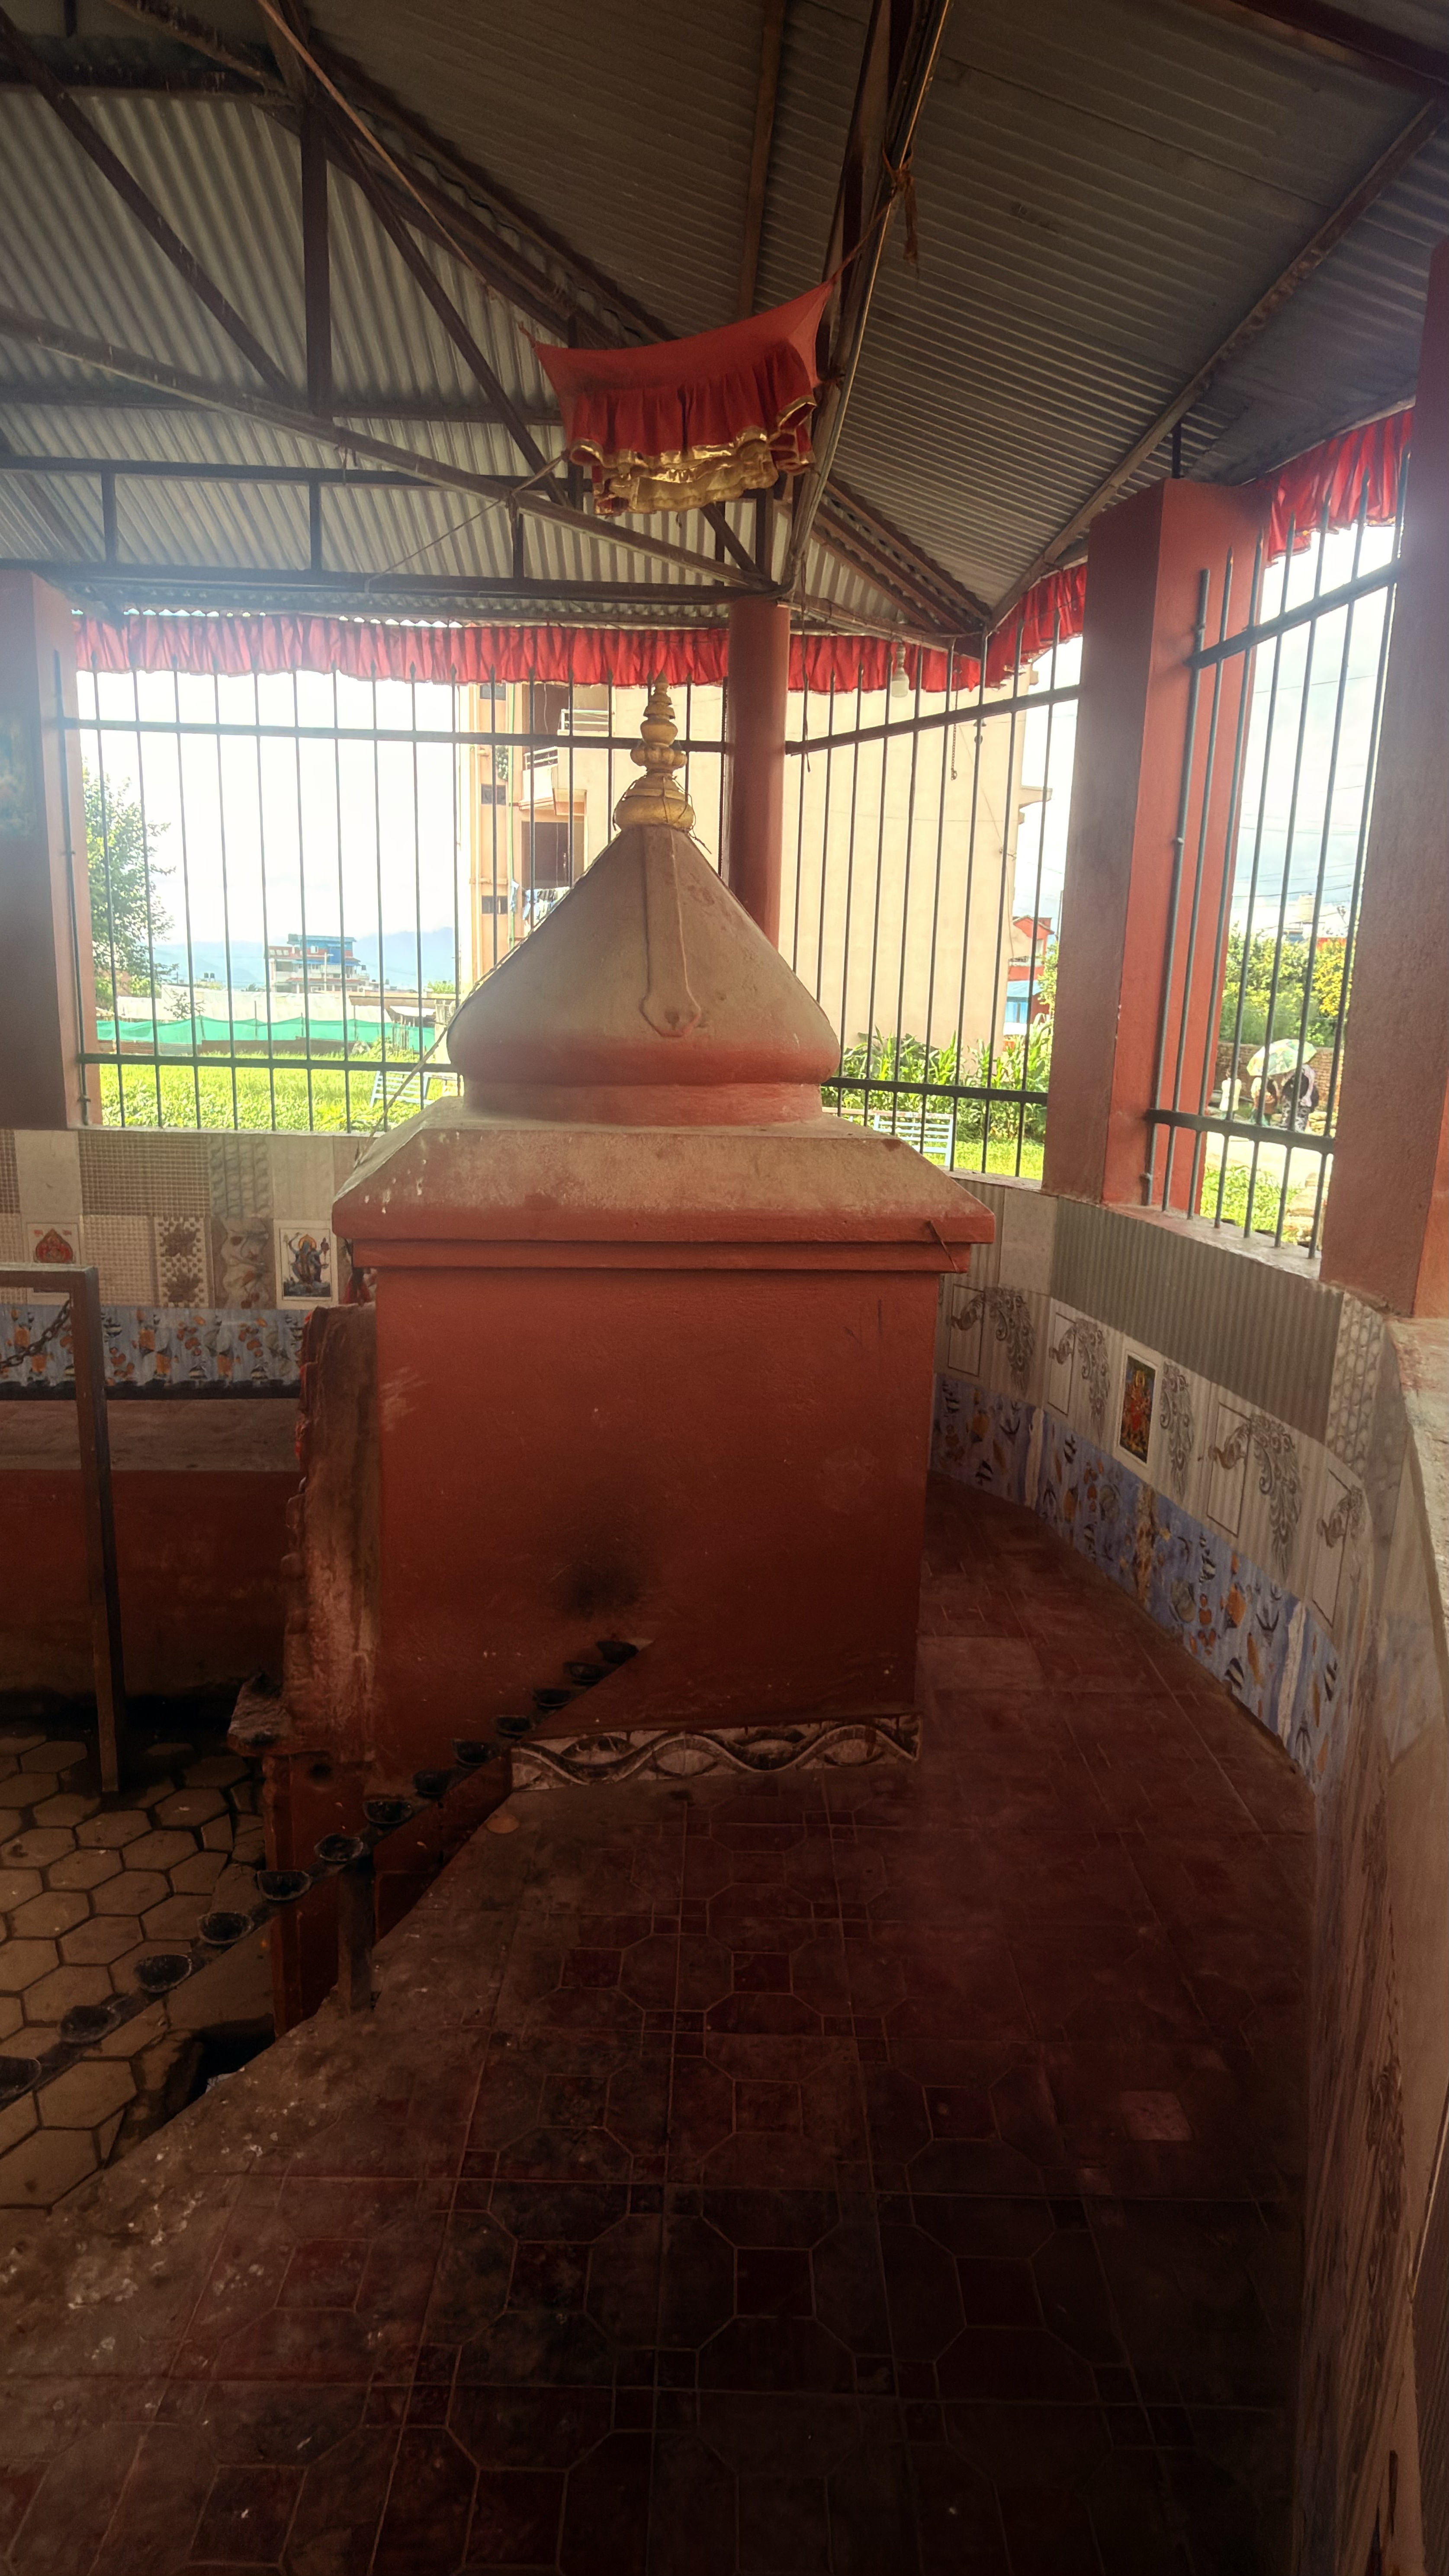
Heritage site: Bhagwati_Temple